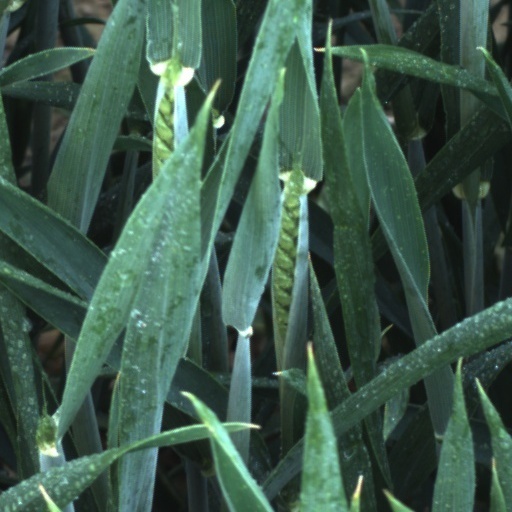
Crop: wheat